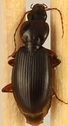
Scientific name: Synuchus impunctatus
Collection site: Bartlett Experimental Forest NEON (BART), plot BART_018